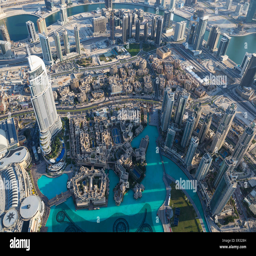
aerial view of city from the top of a tower